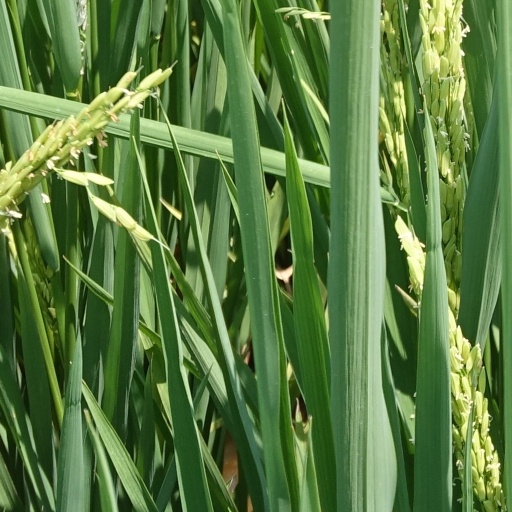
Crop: rice